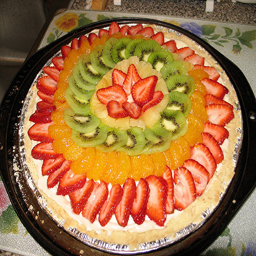
A large pie with lots of sliced fruit on top of it.
A fruit pie with custard, strawberries, orange and kiwi.
a trey with a pie on it and some different fruit
some strawberries on a thing of food on a table
A platter wth cracks and fruit arranged in circles on it.